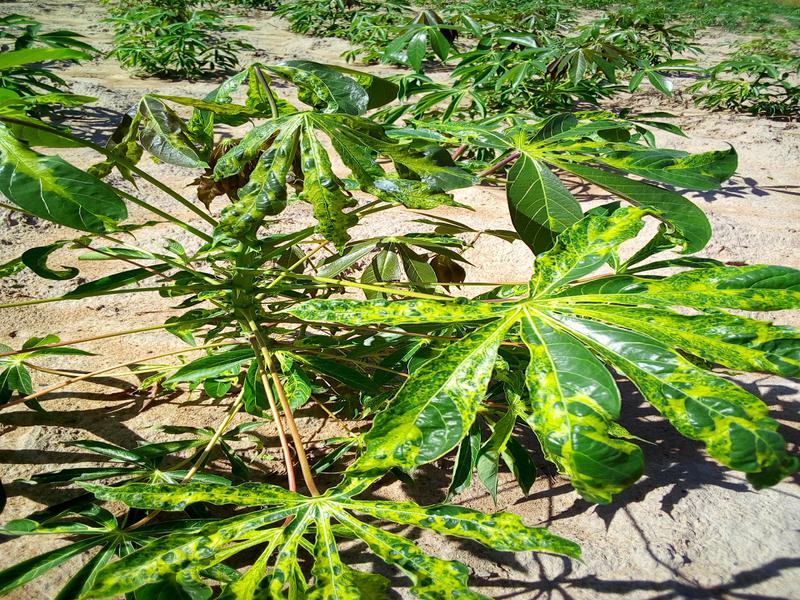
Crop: cassava
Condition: mosaic_disease